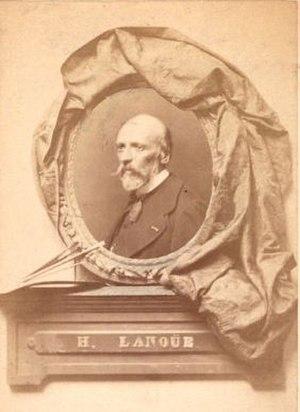
Félix-Hippolyte Lanoüe, né le 14 octobre 1812 à Versailles, mort dans la même ville le 21 janvier 1872, est un peintre paysagiste français.